J. E. S. de Graft-Hayford

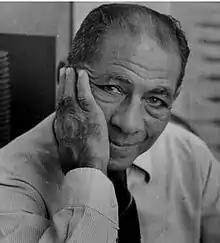
Hayford during his tenure as Chief Air Staff, Undated photograph

John Ebenezer Samuel de Graft-Hayford (1912–2002) was the first Ghanaian to serve as Chief of Air Staff in Ghana. He was also the first indigenous Air Force Commander in Sub-Saharan Africa and briefly served as acting Chief of Defence Staff (CDS) in 1962.